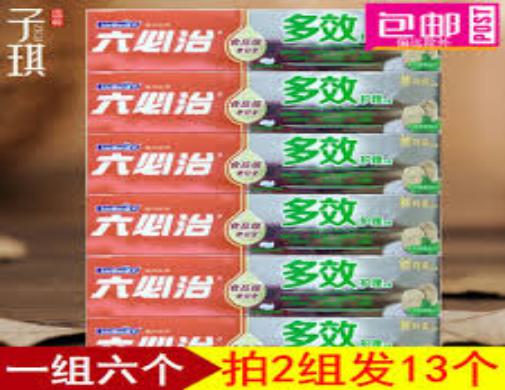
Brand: lantianliubizhi
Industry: Necessities